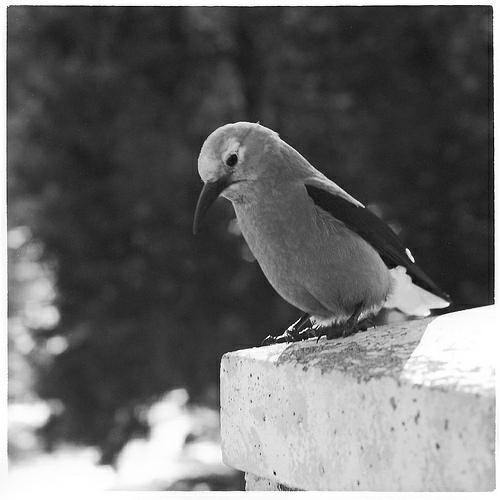
A photo of a clark nutcracker